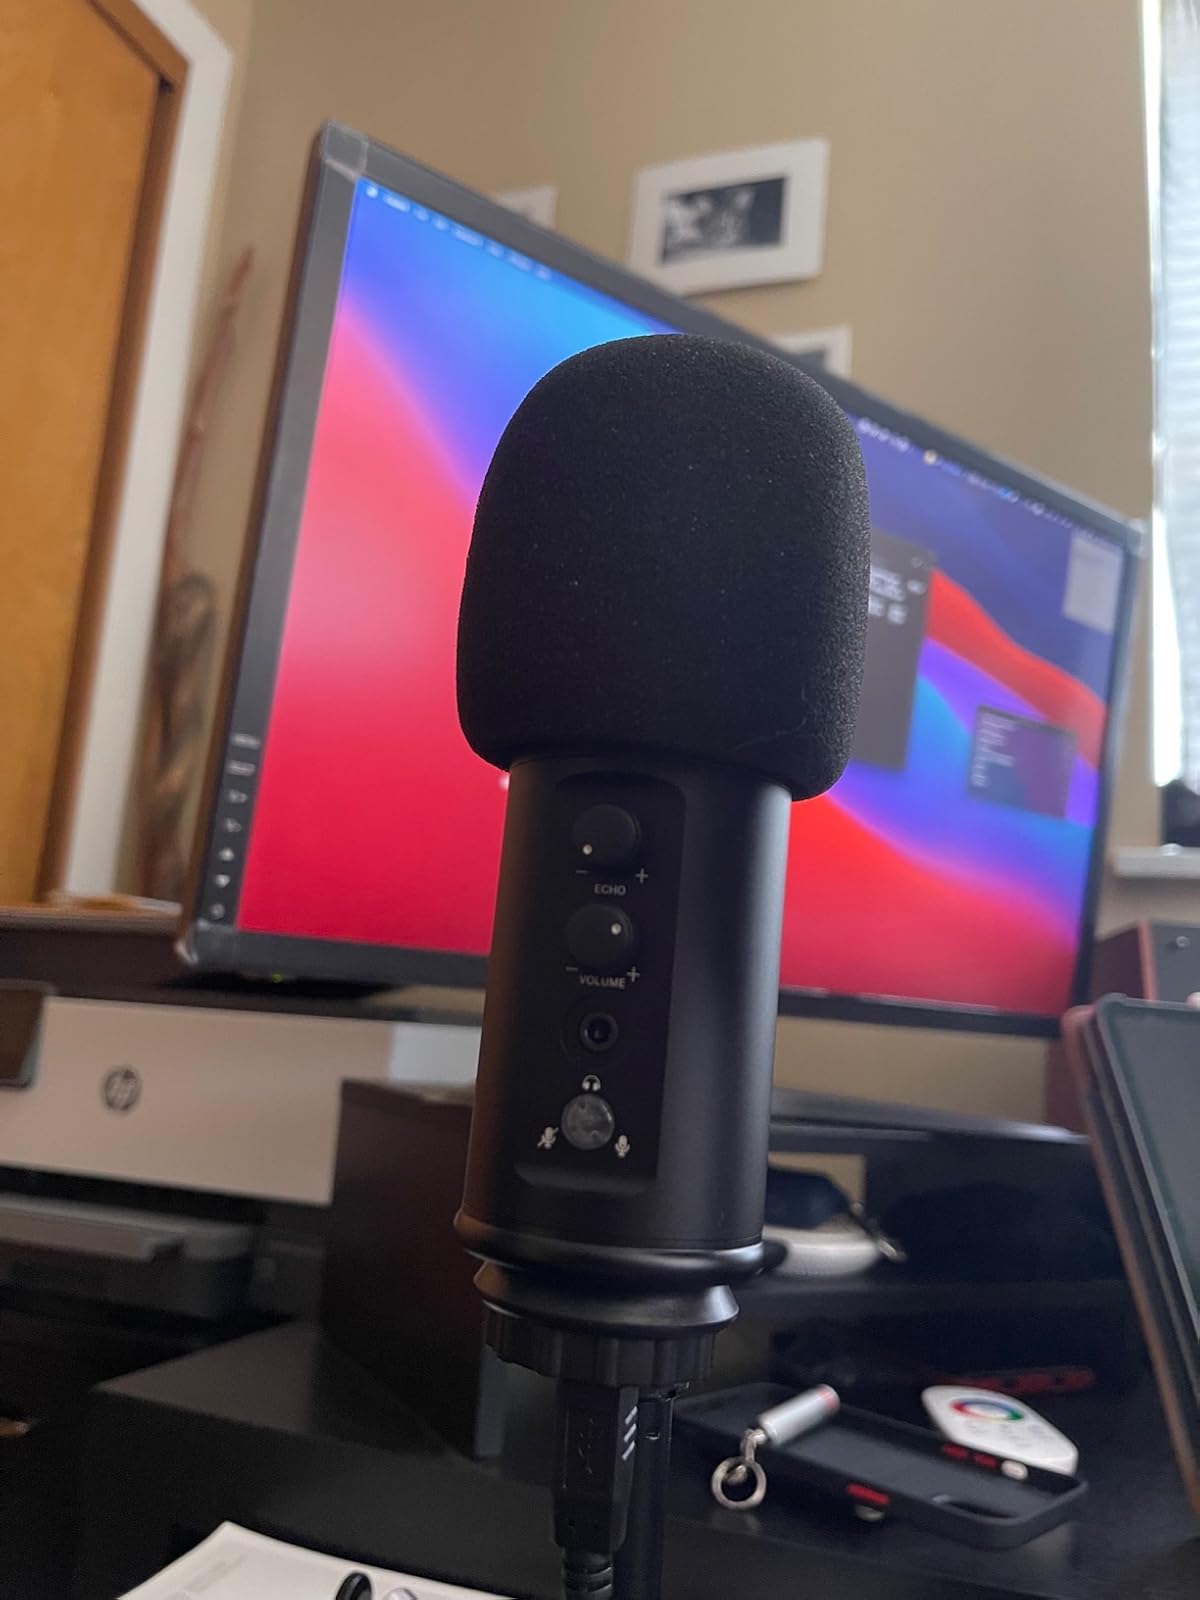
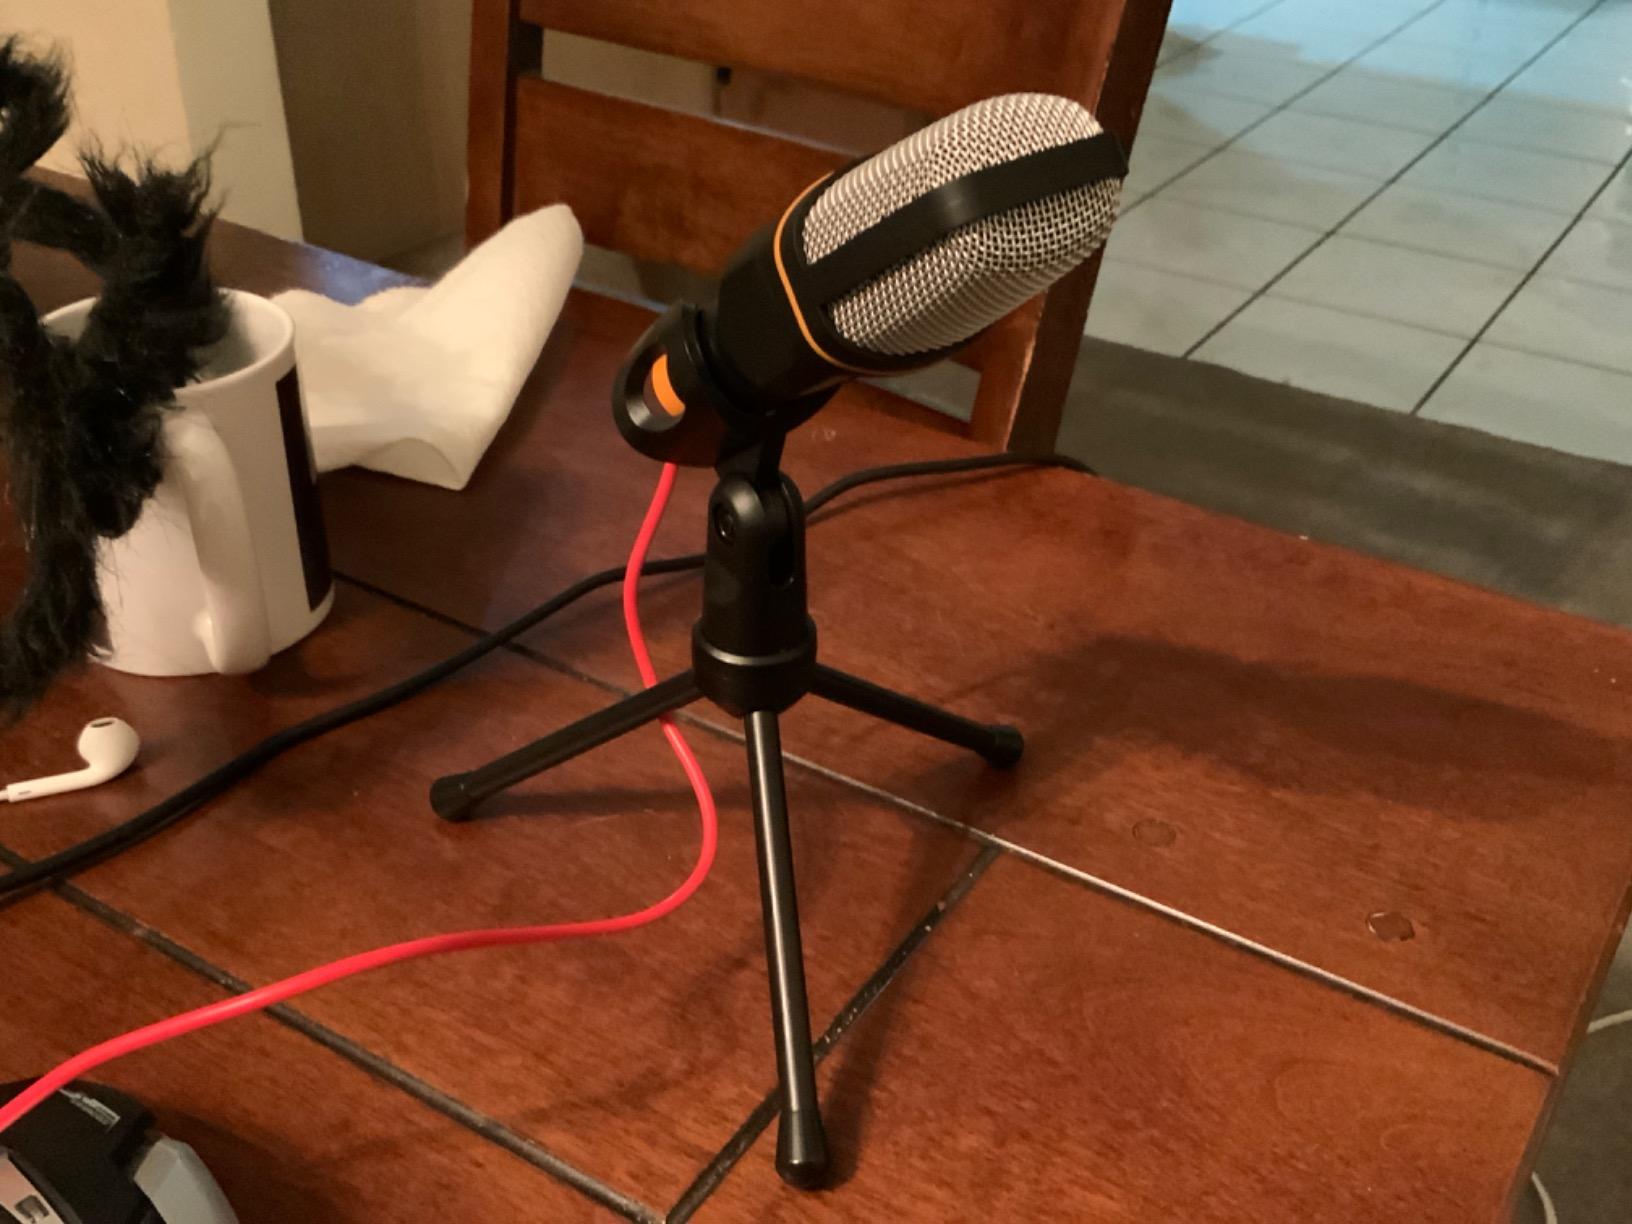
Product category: microphone
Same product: no